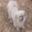
Label: dog